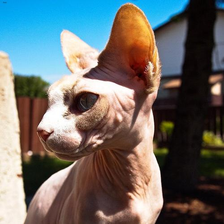
Species: cat
Breed: Sphynx